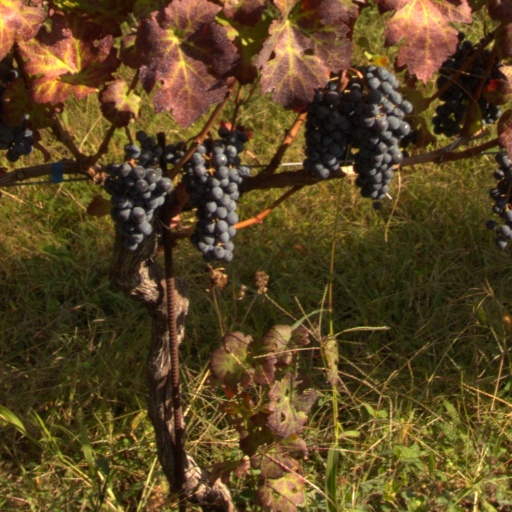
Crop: grape